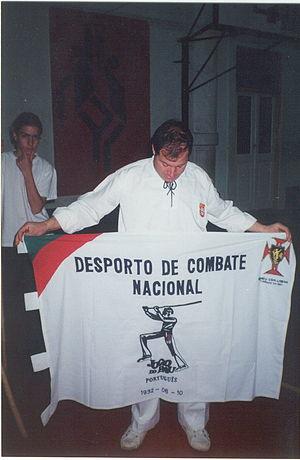
Les arts martiaux portugais englobent l'ensemble des sports de combat conçus et pratiqués au Portugal, fondés sur des règles sportives et un code moral spécifiques.
Le jogo do pau, jeu du bâton, bâton portugais ou escrime lusitanienne, est un art martial portugais et galicien qui se pratique avec un bâton, le pau. Pratiqué au moins depuis la fin du Moyen Âge au Portugal, il a vraisemblablement des origines rurales et populaires anciennes. Il est sans doute actuellement l'art martial portugais ayant le plus de visibilité internationale.